Robert Einbeck

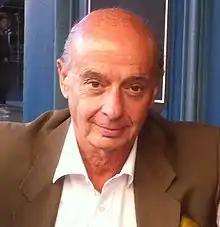

Robert Einbeck (born 1944) is an artist, poet, and contemporary painter. He was guided early on by the work of Vassily Kandinsky and Paul Klee. He was followed by Mark Rothko and Barnett Newman. The work he created during the 1970s focused essentially on form, sign, and light, and it led to his complete oeuvre that inspired a spiritual dimension. Seeing humanist values as the basis of any and all civilization, Robert Einbeck and his wife, Marion Einbeck, launched the project "The Einbeck's Time For Peace" in New York in 1989. This was followed by the Time For Peace Film & Music Awards in 1994, whose goal was to promote the films and music that conveyed these humanist values. When he returned to France after twenty years in the United States, Einbeck returned to his pictorial work, putting it in the service of others by developing an oeuvre centered primarily on serenity, beauty, and emotion. He also linked it to the new technologies of the time.